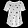
Label: T - shirt / top